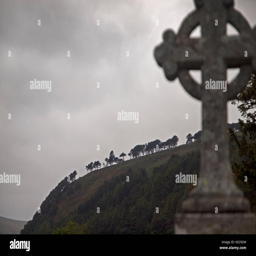
a cross and a line of descending trees upon the brow of a hill